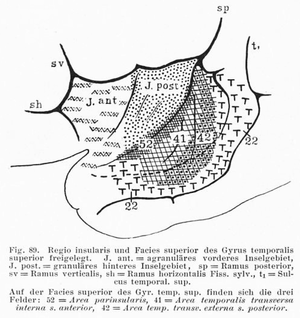
Korbinian Brodmann, né le 17 novembre 1868 à Liggersdorf dans le Hohenzollern, près de Constance dans l'actuel Bade-Wurtemberg et mort le 22 août 1918 à Munich, est un neurologue et neurophysiologiste allemand.